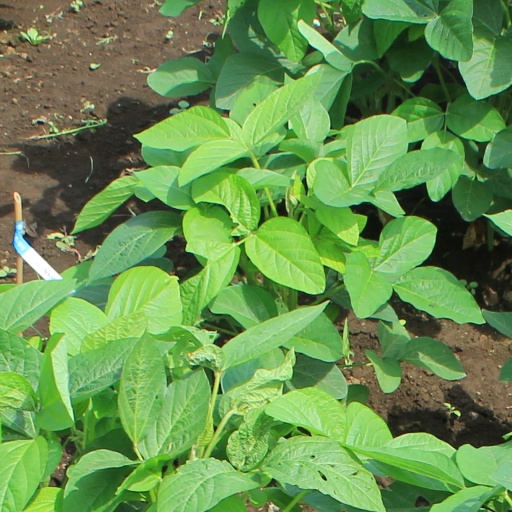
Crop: soybean